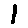
Label: 1